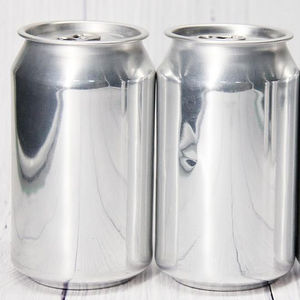
Label: metal